Three Sisters Recreation Area

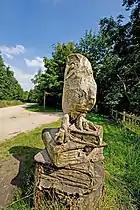
Three Sisters Recreation Area sculpture

Three Sisters Recreation Area is located in Bryn, Ashton-in-Makerfield, Greater Manchester, England. In 2011 it was designated a Local Nature Reserve.